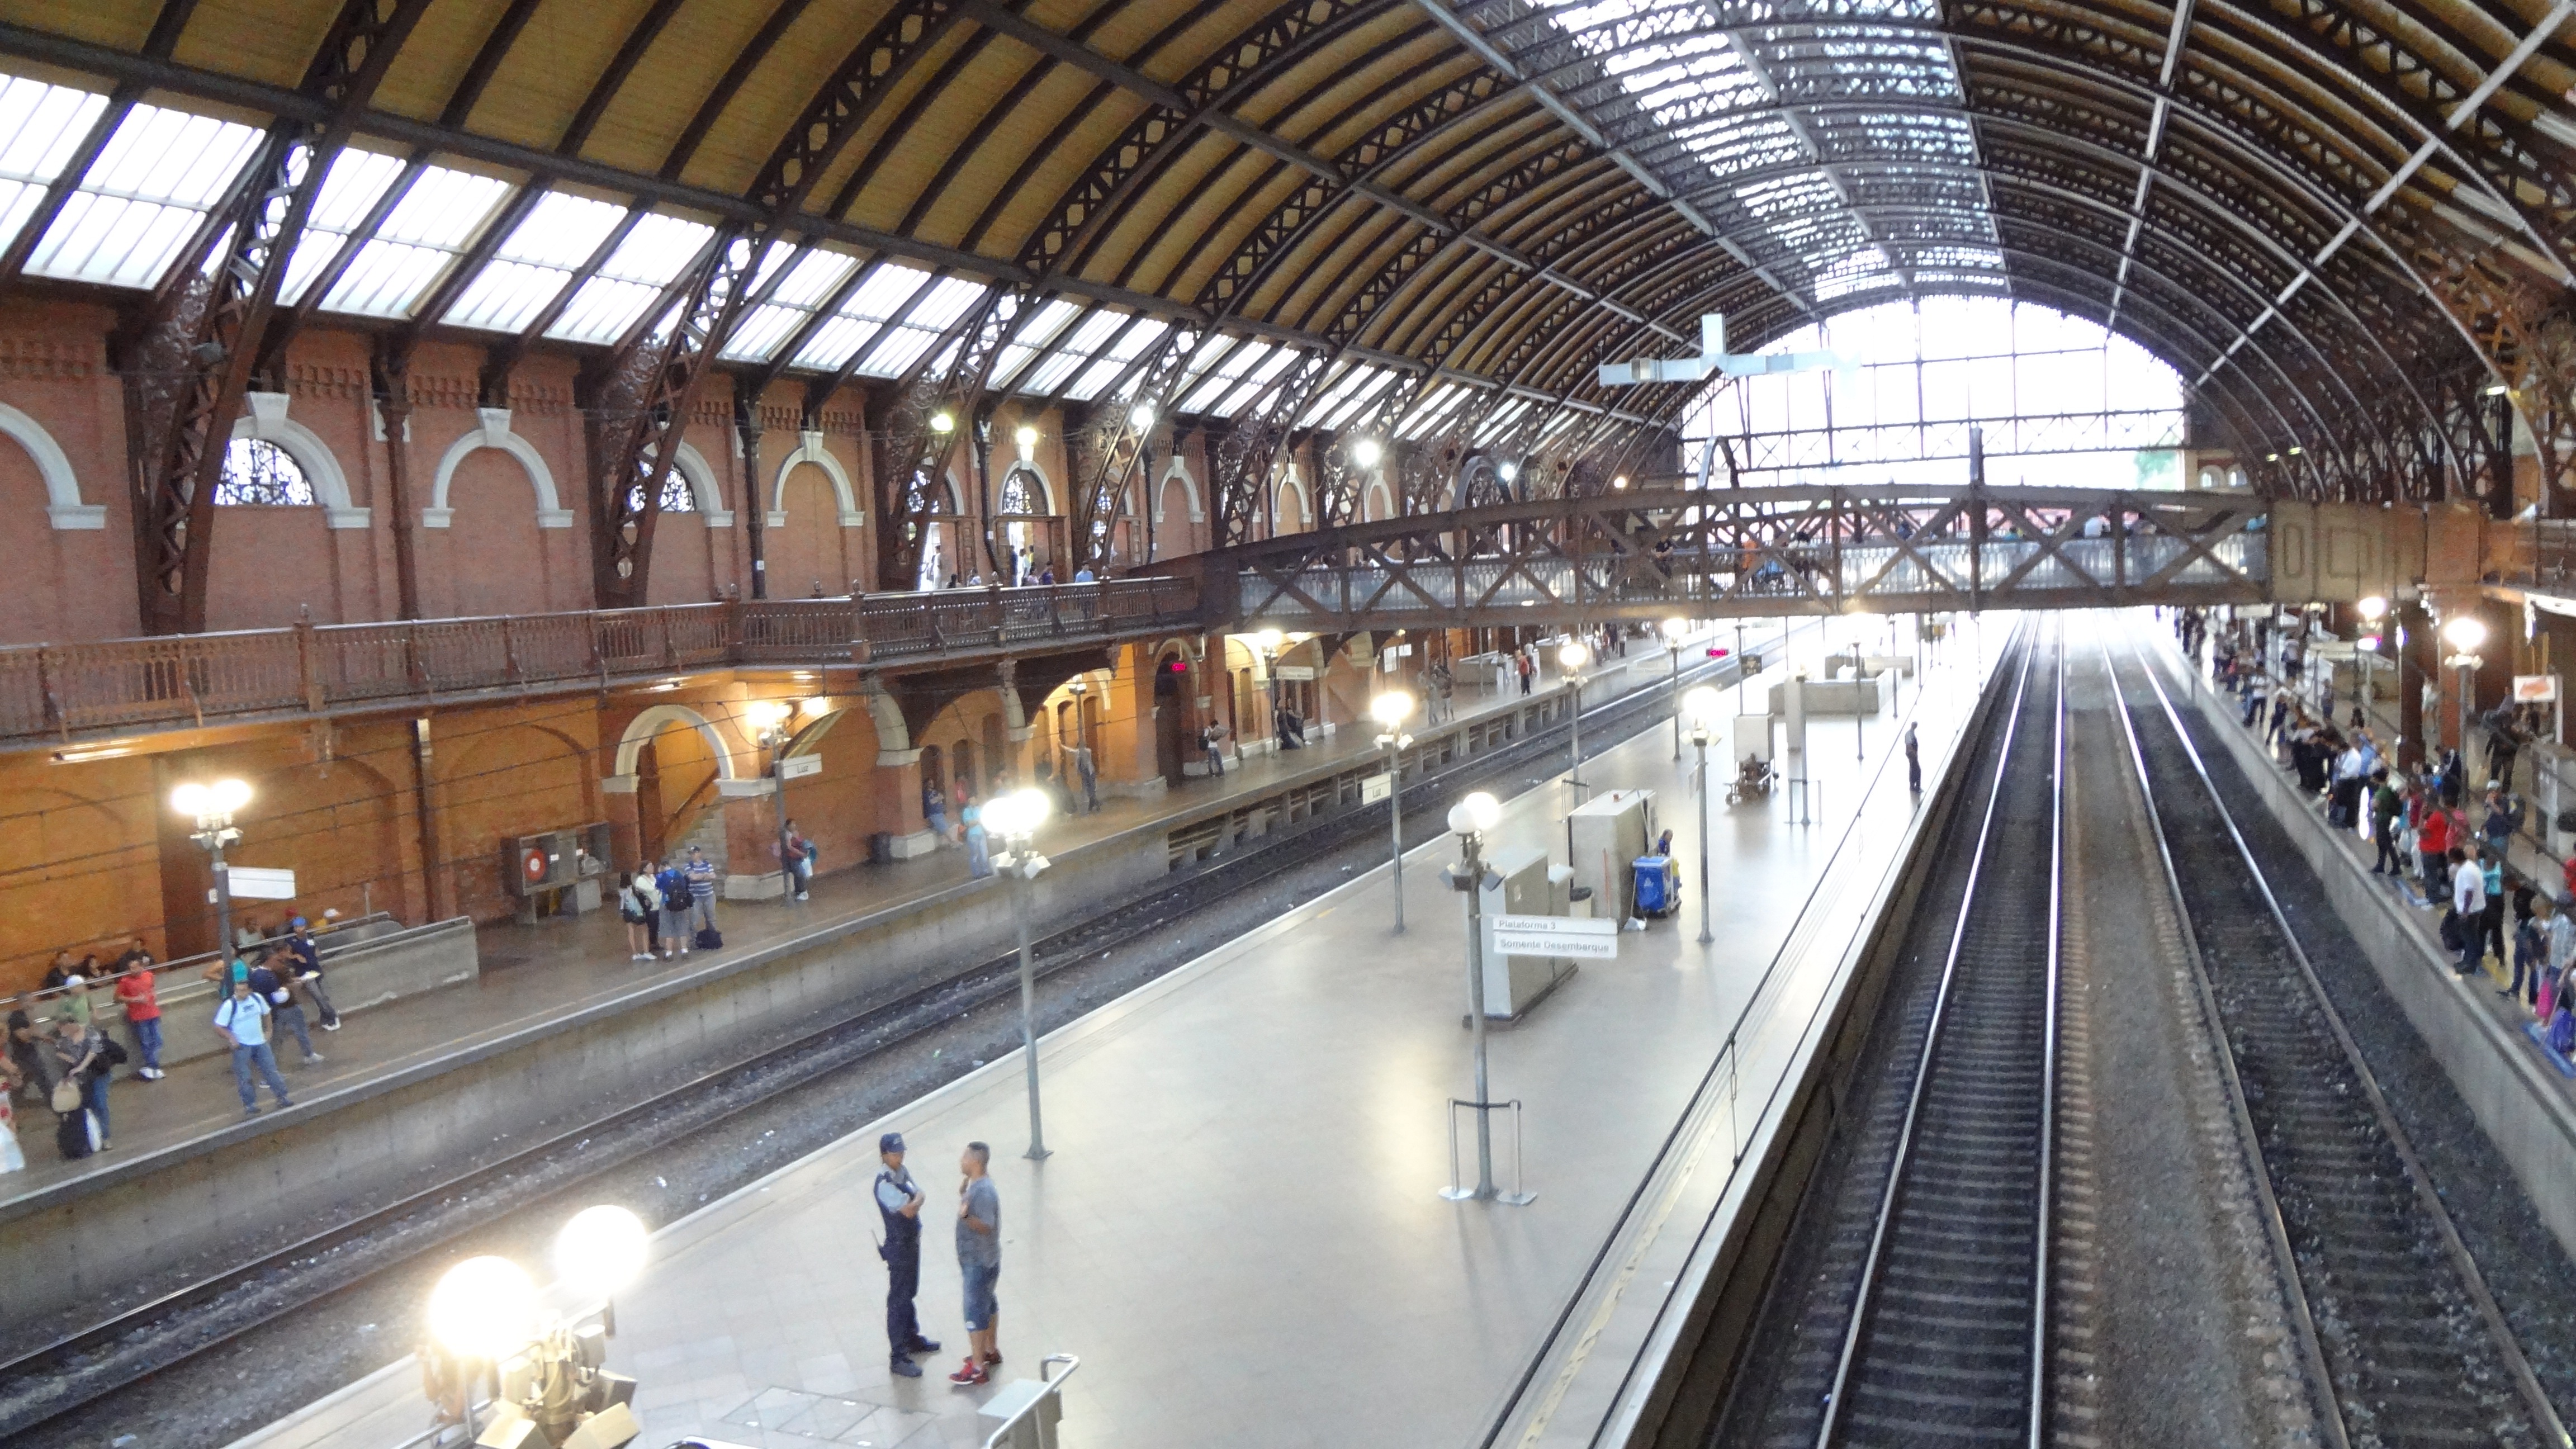
building, train, transport, station, train station, public transport, airport terminal, metro station, infrastructure, shopping mall, bras, metropolitan area, rapid transit